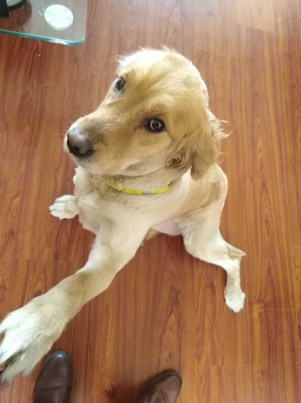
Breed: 5355-n000126-golden_retriever